The Falcon and the Co-eds

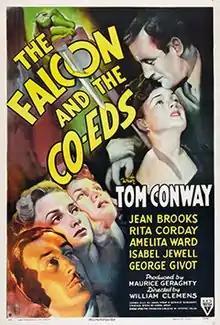
Film poster

The Falcon and the Co-eds is a 1943 film directed by William Clemens, and produced by Maurice Geraghty, the same team that had worked on "The Falcon in Danger" (1943) and would stay together for the next film in the Falcon series (this entry being the seventh of 16 in the series). The story and screenplay was by Ardel Wray, a frequent collaborator with Val Lewton in his RKO horror series, who added supernatural elements to the proceedings.